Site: brandenburg
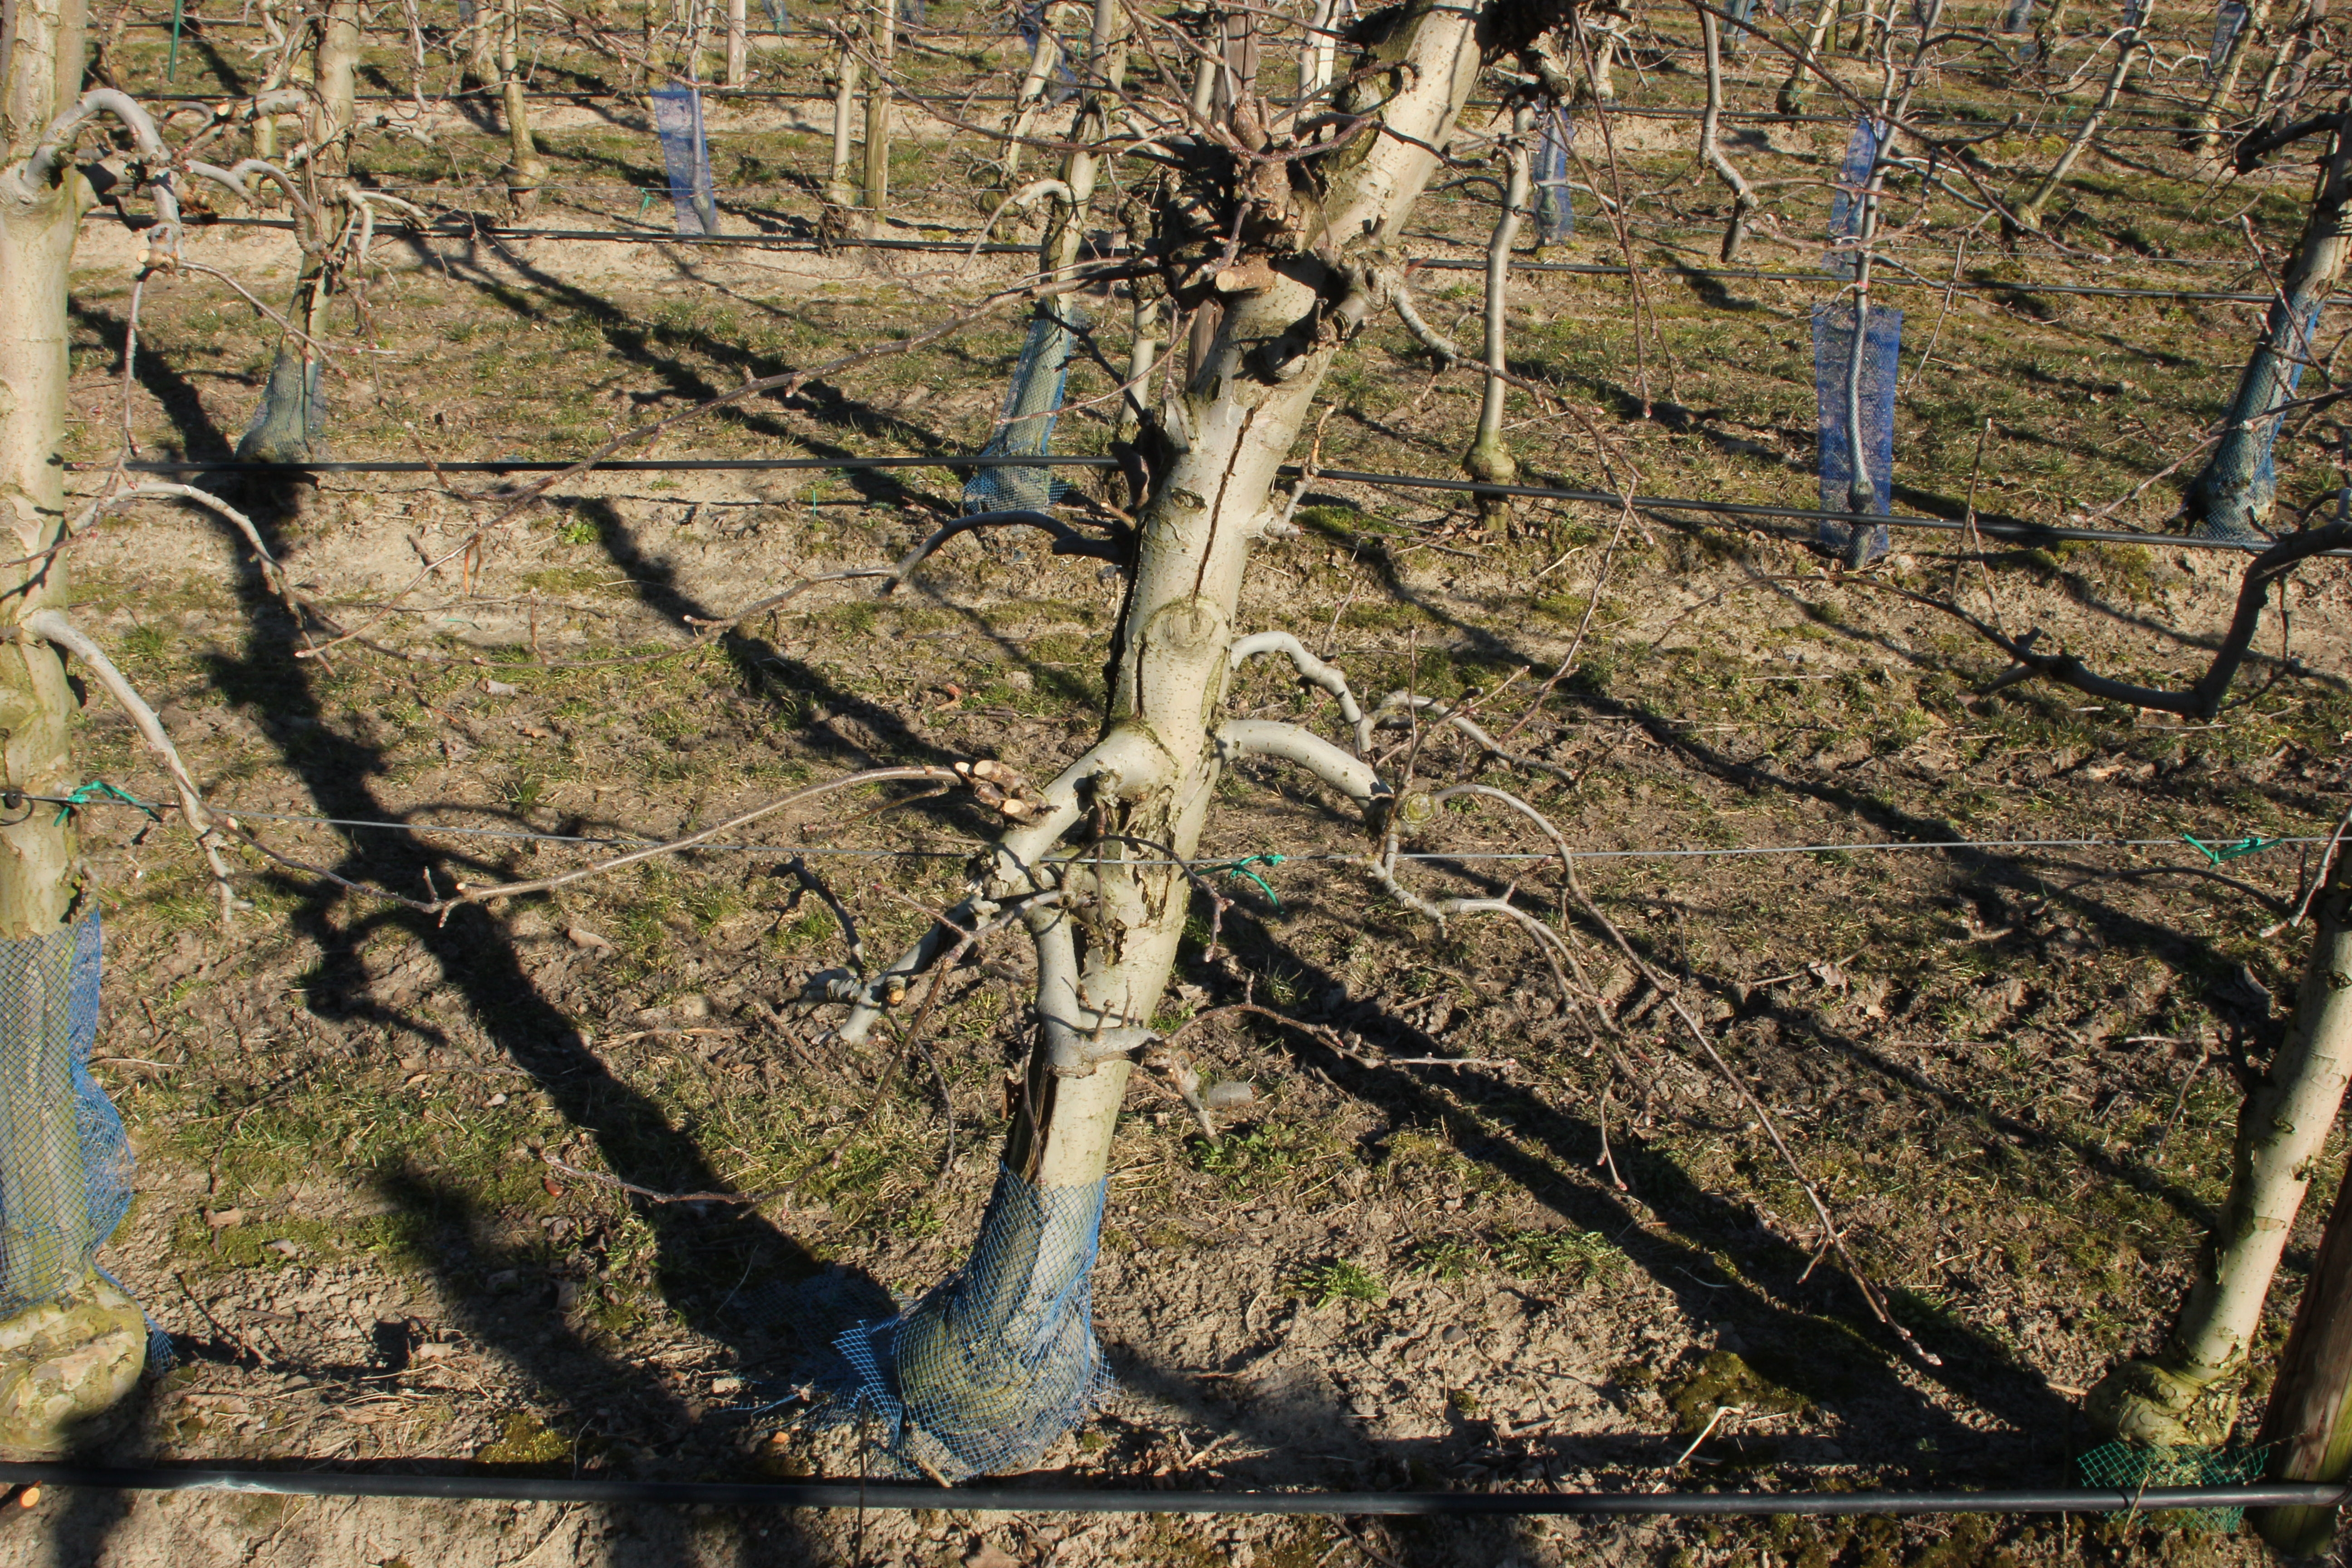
Growth stage (BBCH 03): Bud development